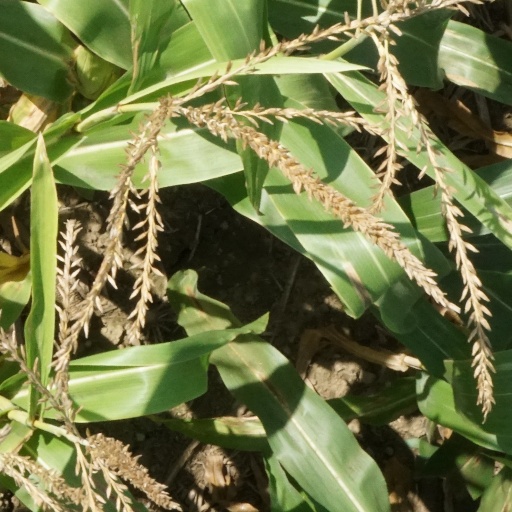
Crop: maize; corn